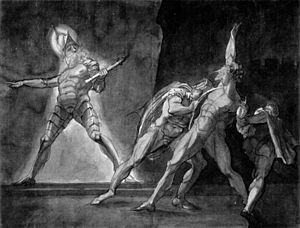
La Tragique histoire d'Hamlet, prince de Danemark, plus couramment désigné sous le titre abrégé Hamlet, est la plus longue et l'une des plus célèbres pièces de William Shakespeare. La date exacte de sa composition n'est pas connue avec précision ; la première représentation se situe sûrement entre 1598 et 1601. Le texte fut publié en 1603.